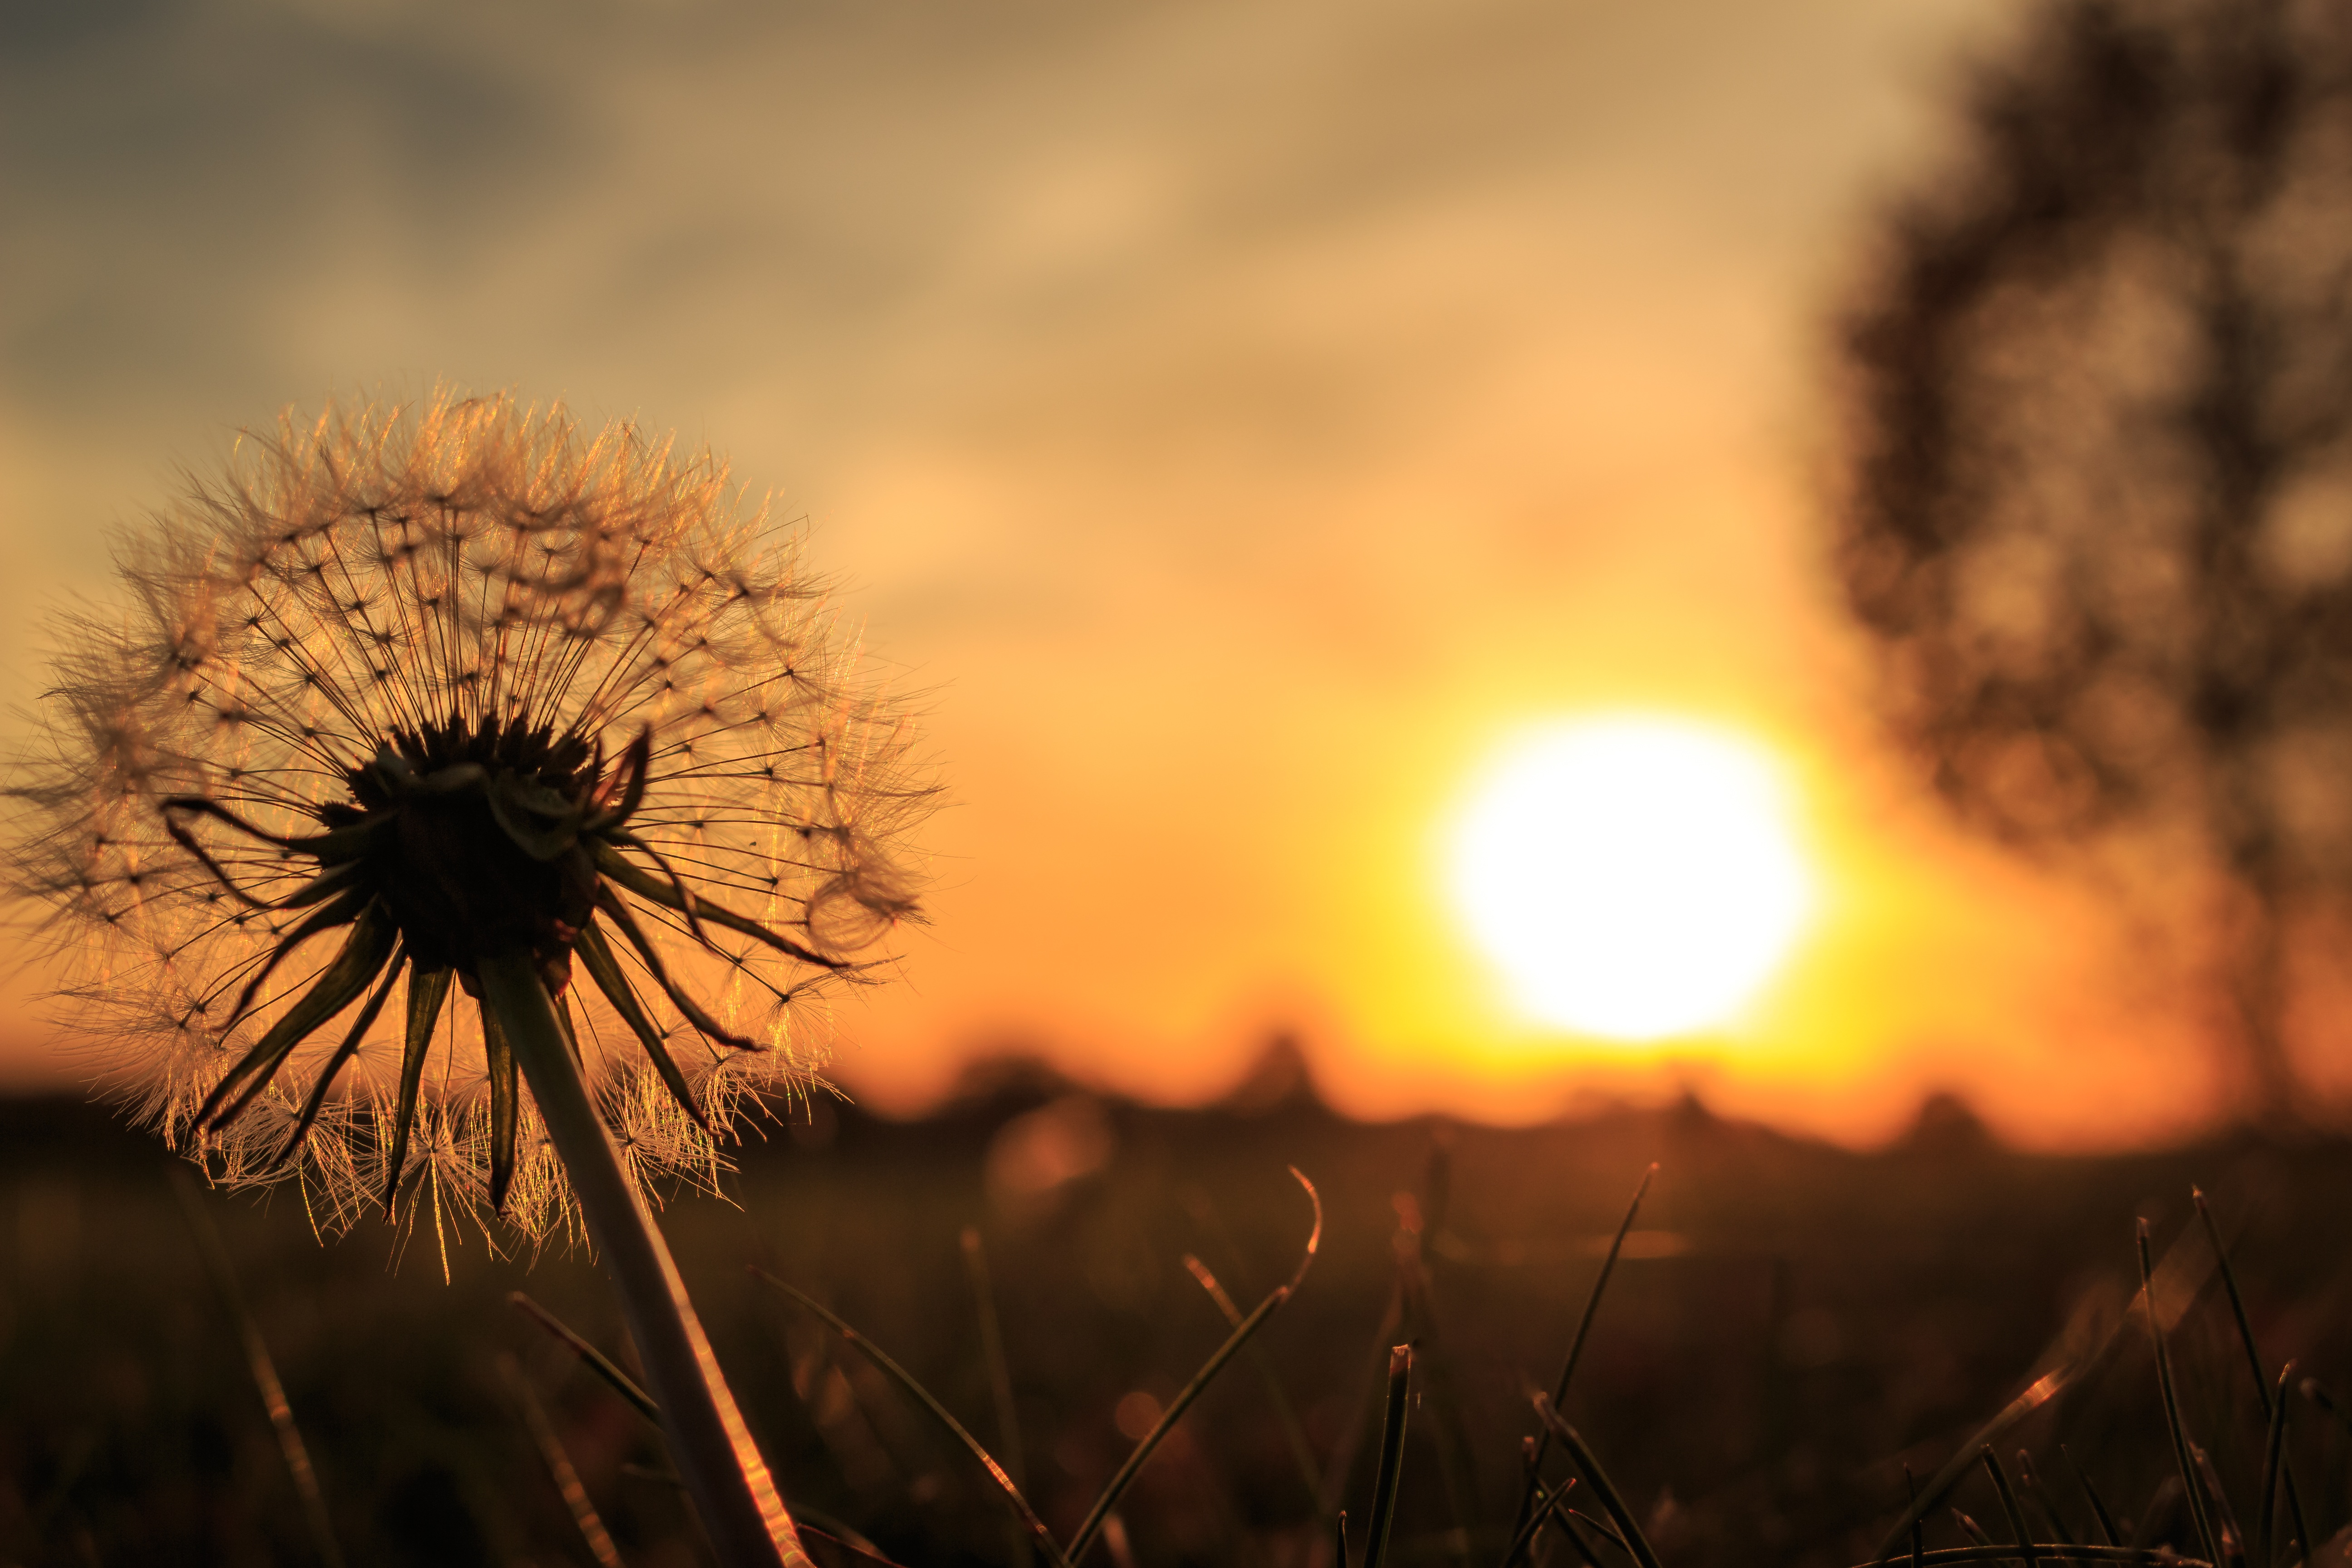
tree, nature, blossom, cloud, plant, sky, sun, sunrise, sunset, field, dandelion, prairie, sunlight, morning, flower, bloom, dusk, evening, autumn, close, pointed flower, autumn mood, buttercup, back light, macro photography, flying seeds, flowering plant, common dandelion, autumn beginning, grass family, land plant